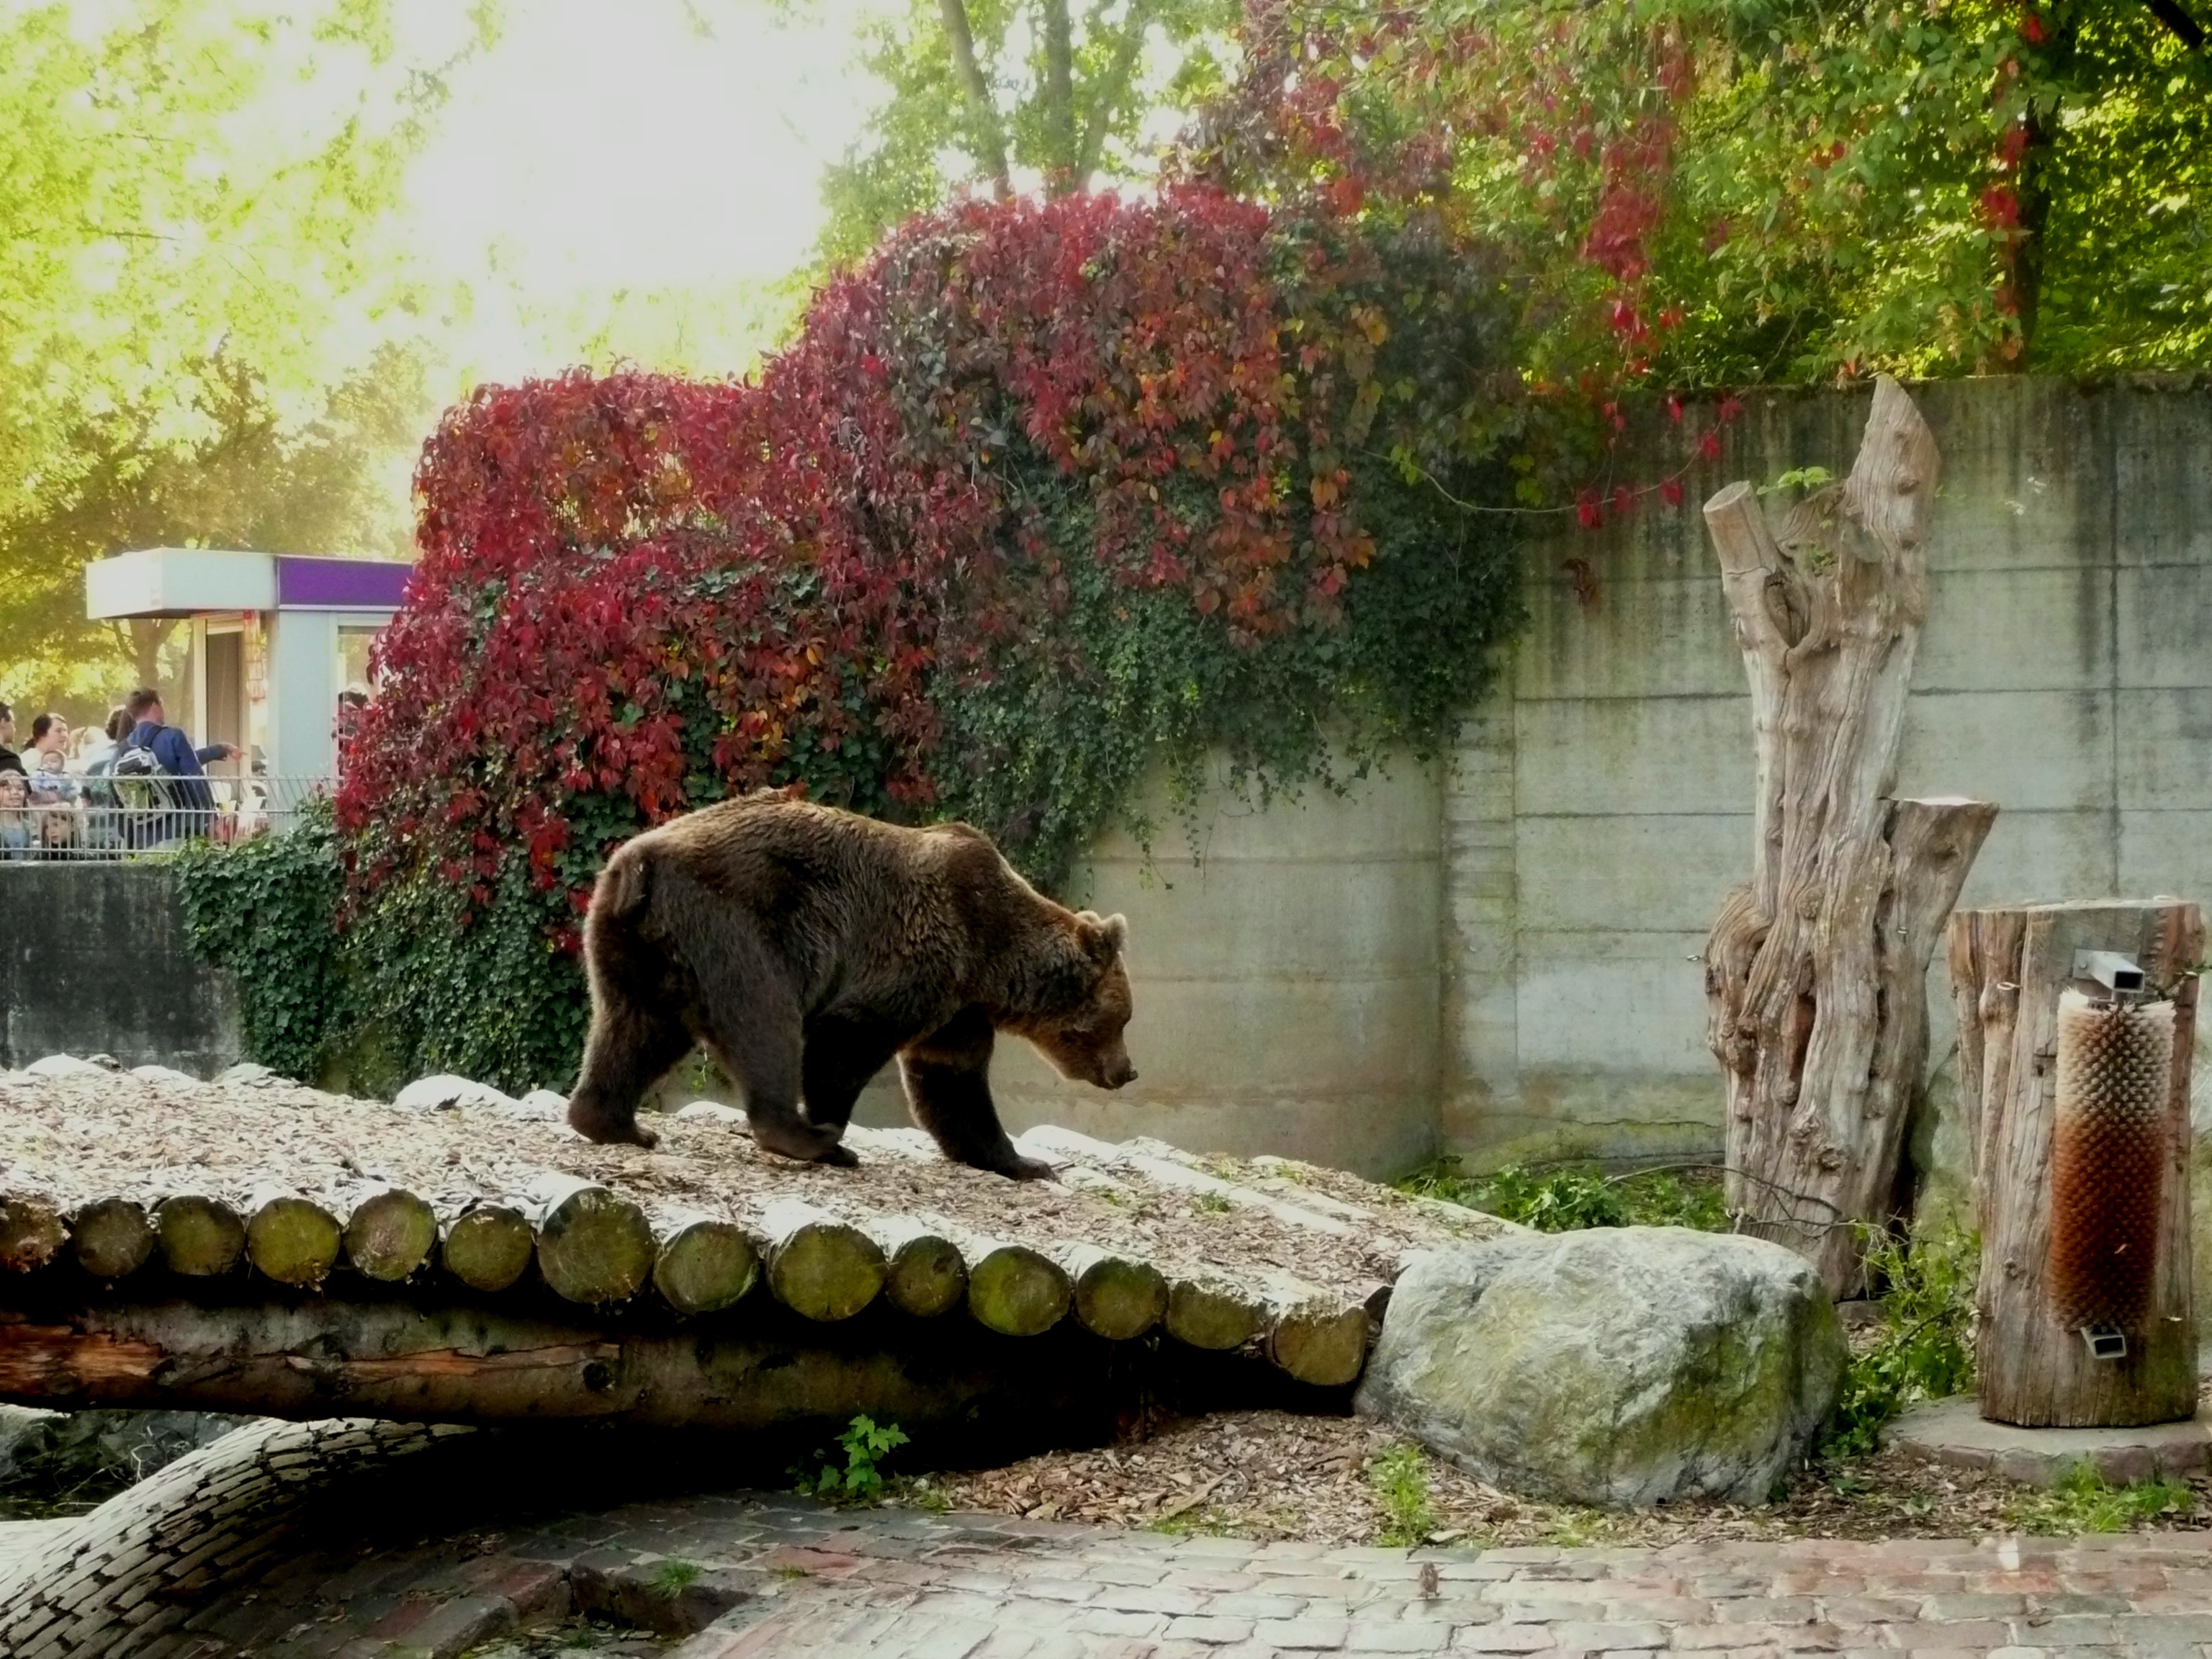
tree, flower, wildlife, zoo, jungle, autumn, garden, season, fauna, brown bear, teddy bear, enclosure, art, sanfrancisco, outdoor recreation, woody plant